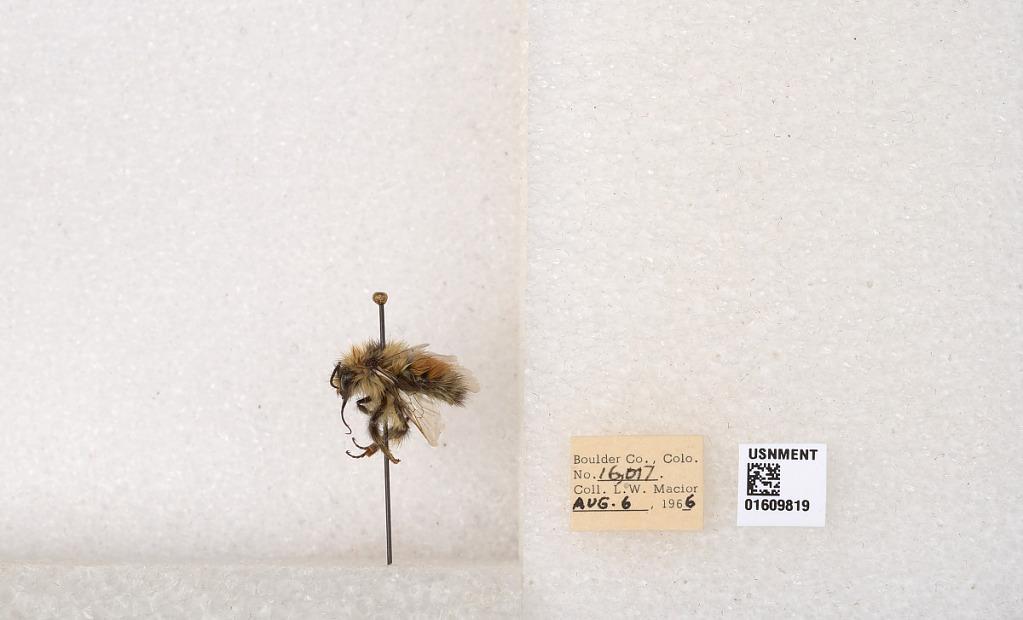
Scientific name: Bombus (Pyrobombus) sylvicola Kirby
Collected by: L. Macior
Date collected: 1966-8-6
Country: United States
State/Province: Colorado
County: Clear Creek
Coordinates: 39.6856, -105.645